Victory V

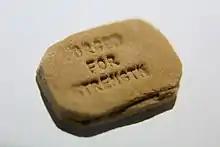
A Victory V sweet, "Forged For Strength"

Victory V is a British brand of liquorice-flavoured lozenges. Originally manufactured in Nelson, Lancashire, they were devised by Thomas Fryer and Edward Smith MD in 1864 and were initially made by hand to ensure that each sweet contained the correct amount of therapeutic ingredients: ether, liquorice and chloroform.